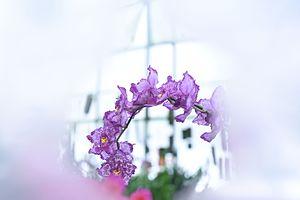
Les Oncidiinae sont une sous-tribu des Orchidaceae qui se compose d'un certain nombre de genres étroitement liés.